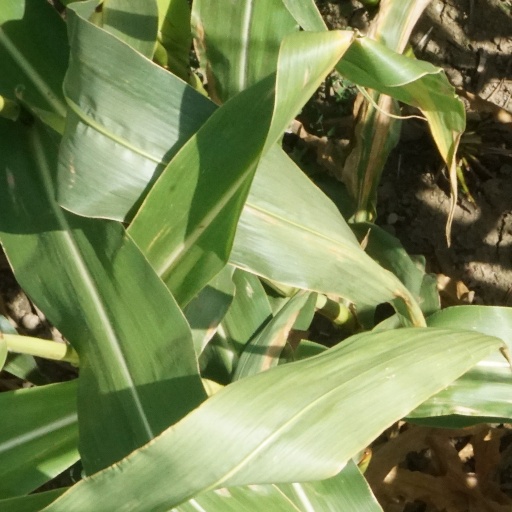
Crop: maize; corn